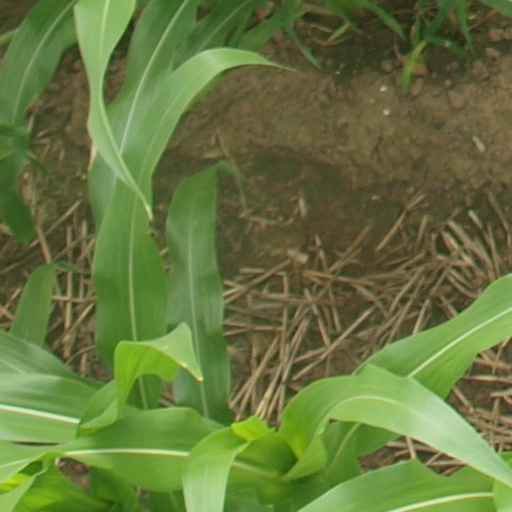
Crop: maize; corn